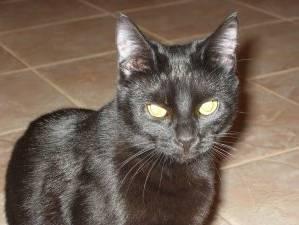
cat